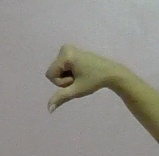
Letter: waw